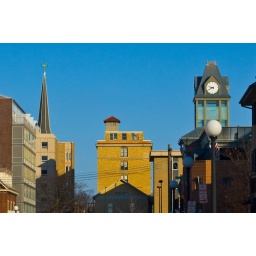
I was interested in the symmetry of the clock tower and the steeple from this perspective.